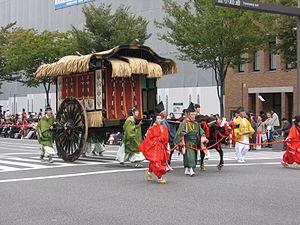
Les matsuri sont des festivals et fêtes populaires traditionnels japonais qui se déroulent dans pratiquement toutes les localités. La plupart d'entre eux sont liés à une célébration religieuse, le plus souvent shinto. On peut y jouer, manger, boire ou acheter des spécialités locales dans des baraques.